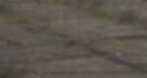
Surface type: concrete plates